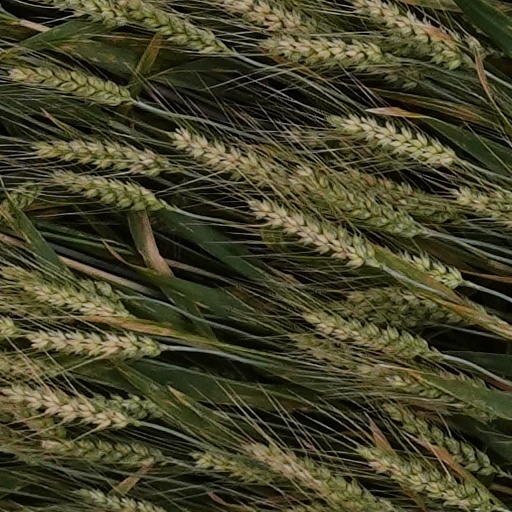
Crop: wheat